Genghis Khan

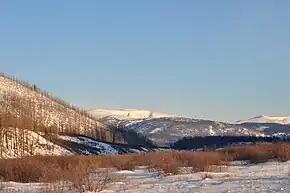
Photograph of a landscape in winter, with trees bare, and valleys and mountains covered in snow.

Temüjin was born into the Borjigin clan of the Mongol tribe to Yesügei, a chieftain who claimed descent from the legendary warlord Bodonchar Munkhag, and his principal wife Hö'elün, originally of the Olkhonud clan, whom Yesügei had abducted from her Merkit bridegroom Chiledu. The origin of his birth name is contested: the earliest traditions hold that his father had just returned from a successful campaign against the Tatars with a captive named Temüchin-uge, after whom he named the newborn in celebration of his victory, while later traditions highlight the root (meaning 'iron') and connect to theories that "Temüjin" means 'blacksmith'.